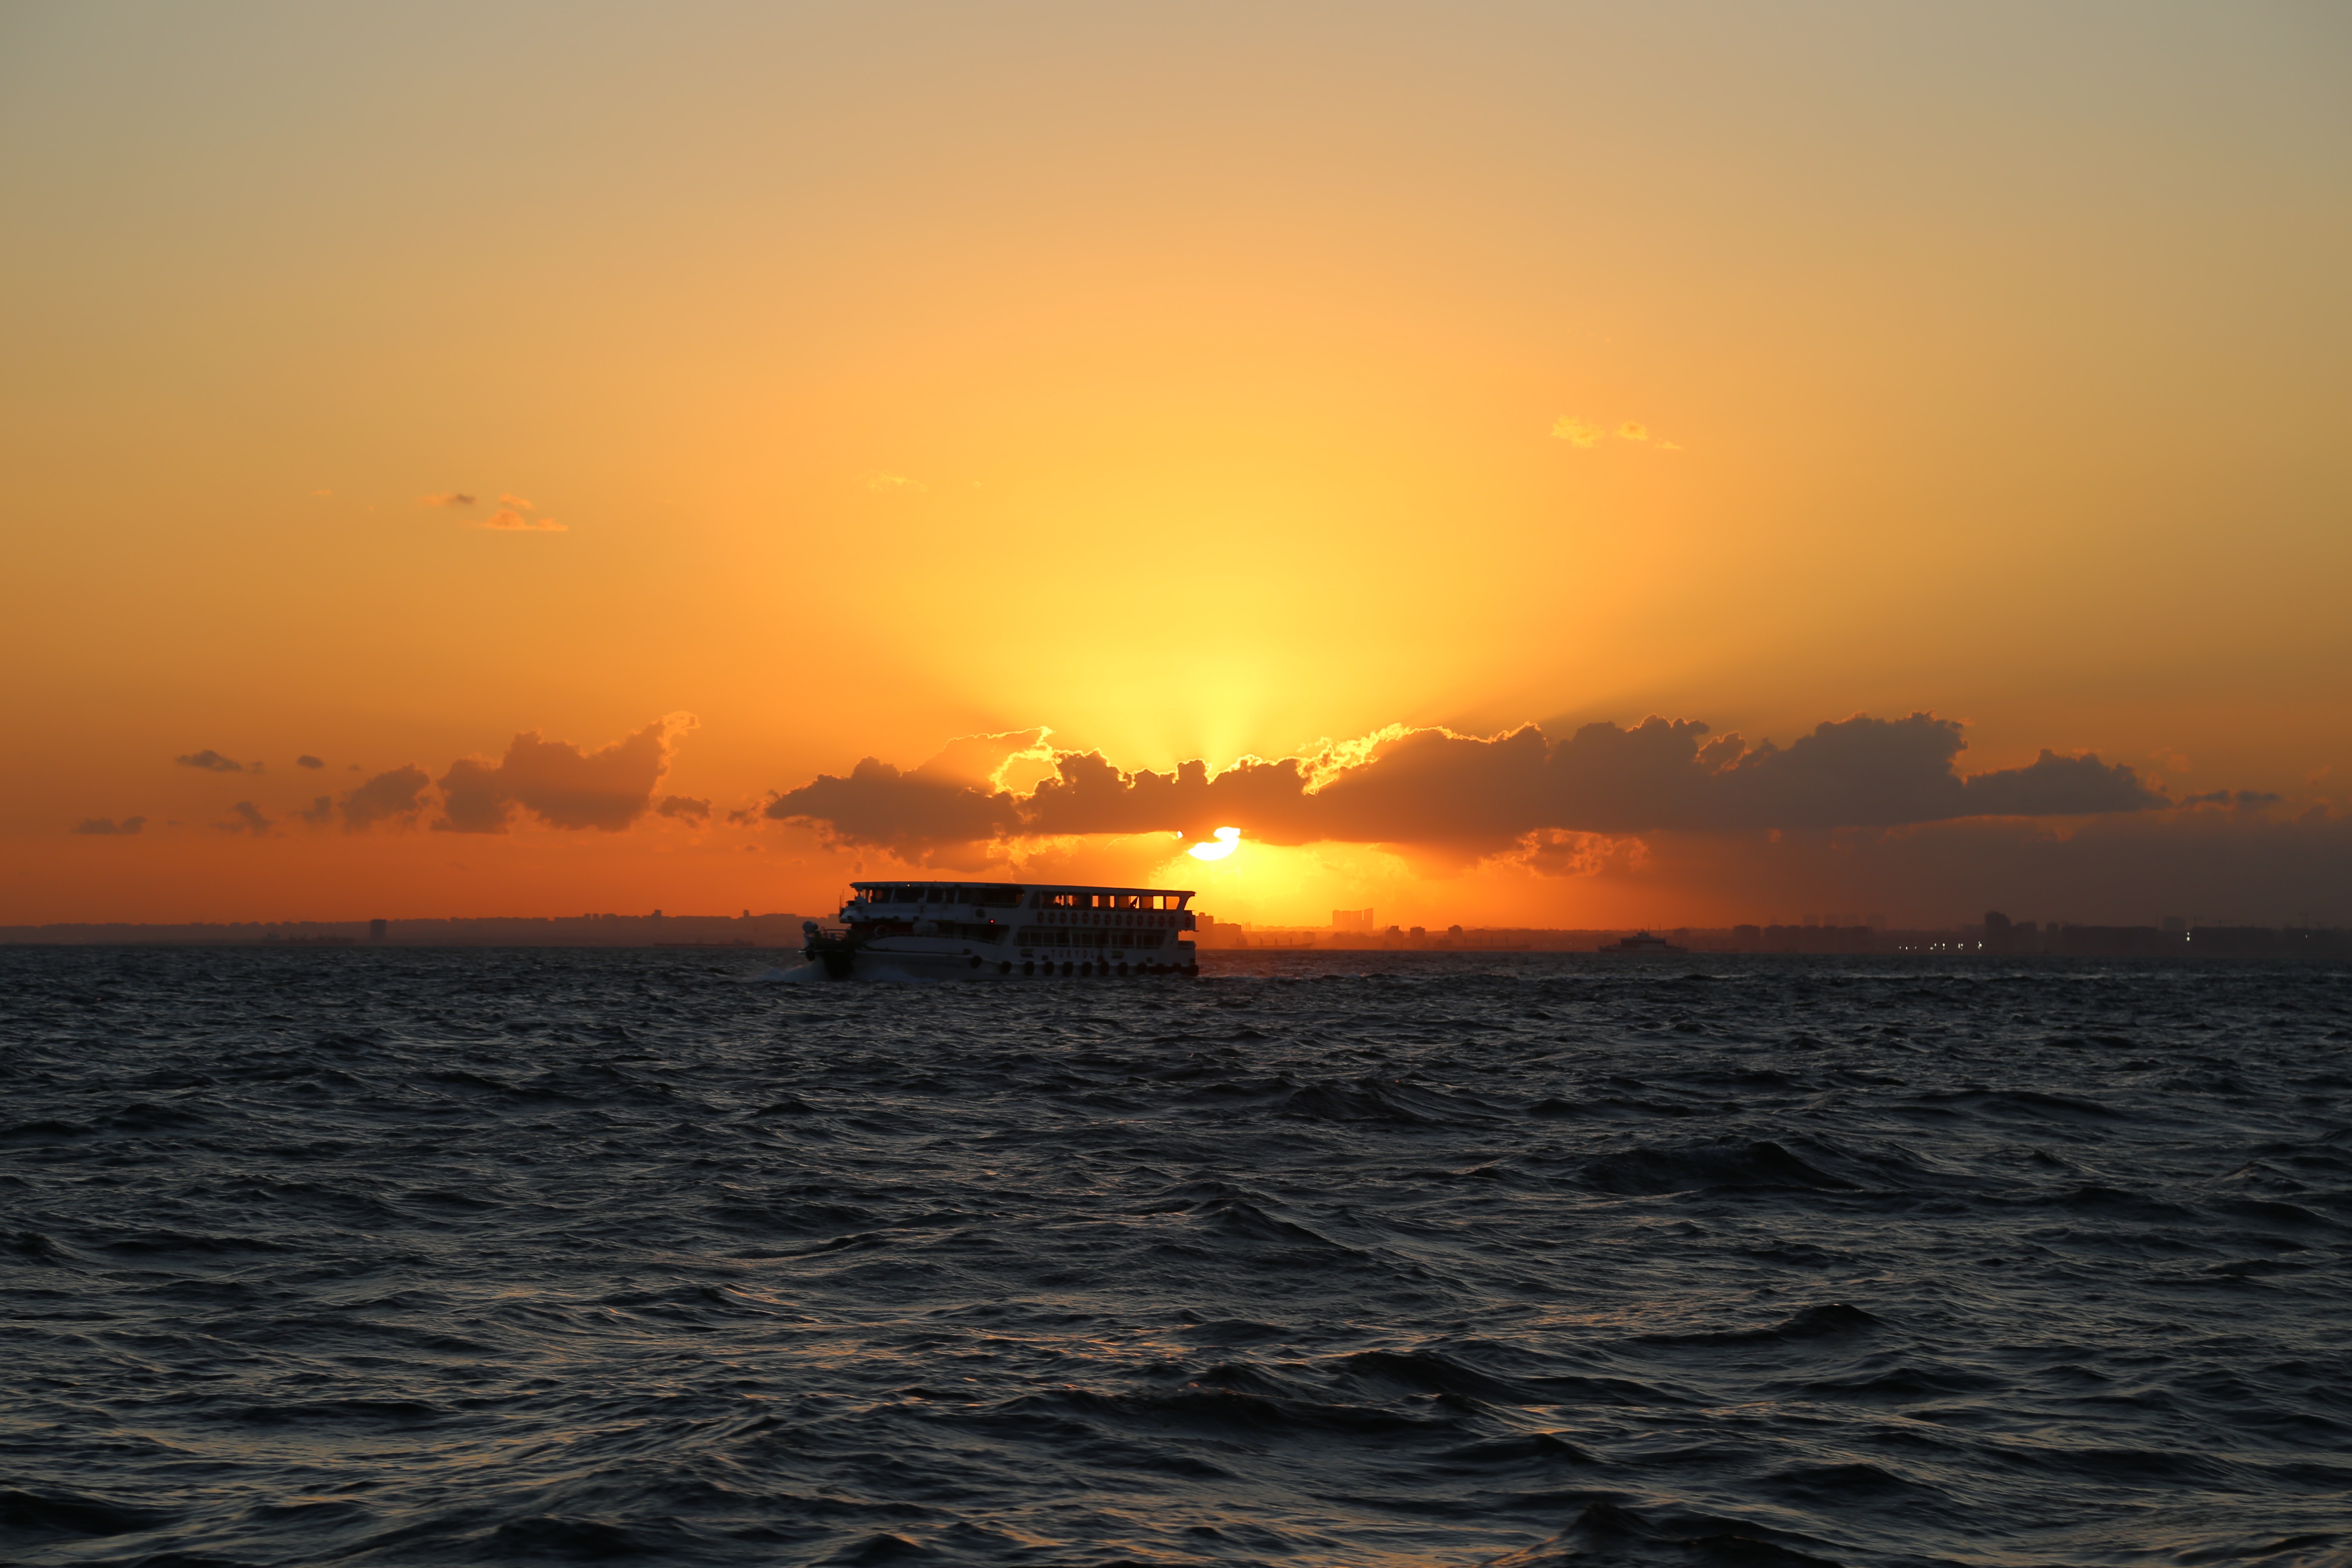
horizon, sky, afterglow, sunset, sea, ocean, sunrise, sun, calm, evening, dusk, cloud, morning, waterway, red sky at morning, sound, dawn, vacation, wave, wind wave, coast, boat, vehicle, channel, tropics